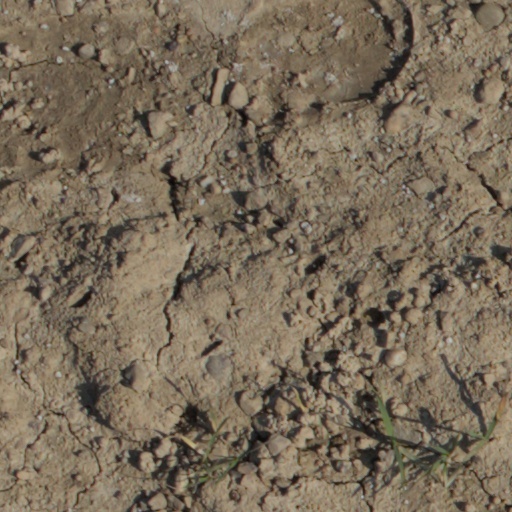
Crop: wheat